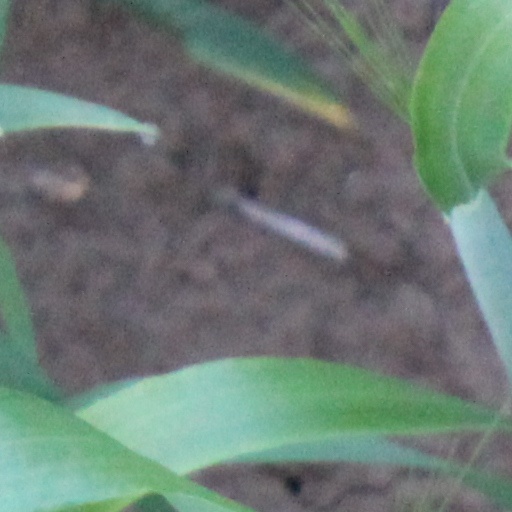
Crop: wheat